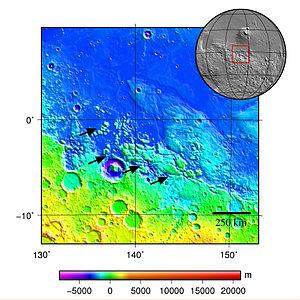
Aeolis Mensae est un ensemble de reliefs de la planète Mars situé dans le quadrangle d'Aeolis, entre Elysium Planitia et Terra Cimmeria, à proximité du cratère Gale. S'étendant sur 820 km environ, il est centré par 2,9° S et 140,4° E, sur la frontière géologique de la dichotomie crustale martienne, dans le prolongement de Nepenthes Mensae.